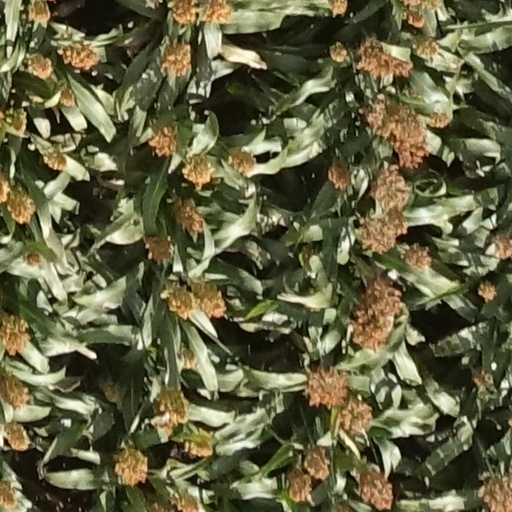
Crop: sorghum